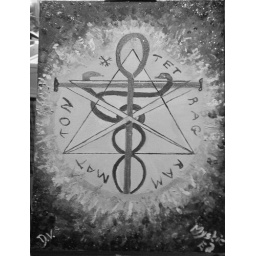
Mystic Ed`s protection painting in black & white